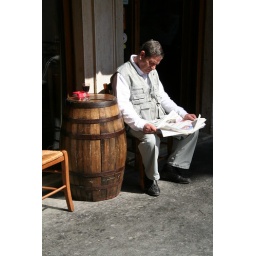
An Italian man enjoys the newspaper and a glass of wine in the sun.